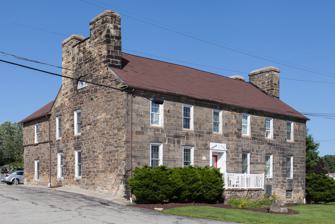
Building: Malden Inn
Country: United States of America
Year built: 1820
United States historic place Malden Inn U.S. National Register of Historic Places Washington County History & Landmarks Foundation Landmark Malden Inn in August 2014 Show map of Pennsylvania Show map of the United States Nearest city midway Centerville and West Brownsville, Pennsylvania Coordinates 40°2′15″N 79°55′50″W / 40.03750°N 79.93056°W / 40.03750; -79.93056 Area 1 acre (0.40 ha) Built 1820 Architectural style Georgian NRHP reference No. 74001805 Added to NRHP January 24, 1974 The Malden Inn (also known as The Kreppsville Inn or the John Krepps Tavern ) is an historic, American building that is located in the unincorporated bedroom community of Malden, Pennsylvania at the junction of South Malden Road and Old U.S. Route 40 (US40). It was designated as a historic residential landmark/farmstead by the Washington County History & Landmarks Foundation . History and architectural features The inn's Malden location in the present-day borough of Centerville, PA ), on the western part of the Amerindian trail known as Nemacolin's Path , had been part of an early wagon road that linked the river ford between Brownsville – West Brownsville with the former frontier towns of Washington, Pennsylvania and Wheeling, West Virginia , where the Emigrant Trail then allowed an easy crossing the Ohio River. The inn had a good commercial site on the old National Pike (U.S. Route 40) about three miles west of the long climb from West Brownsville and Denbo Heights. Located at the former junction of Malden Road, connecting northwards to Coal Center and California , it was situated about halfway to Centerville from the Brownsville ford and the ferry terminus below Blainsburg . This inn was designated as a historic residential landmark/farmstead by the Washington County History & Landmarks Foundation . References